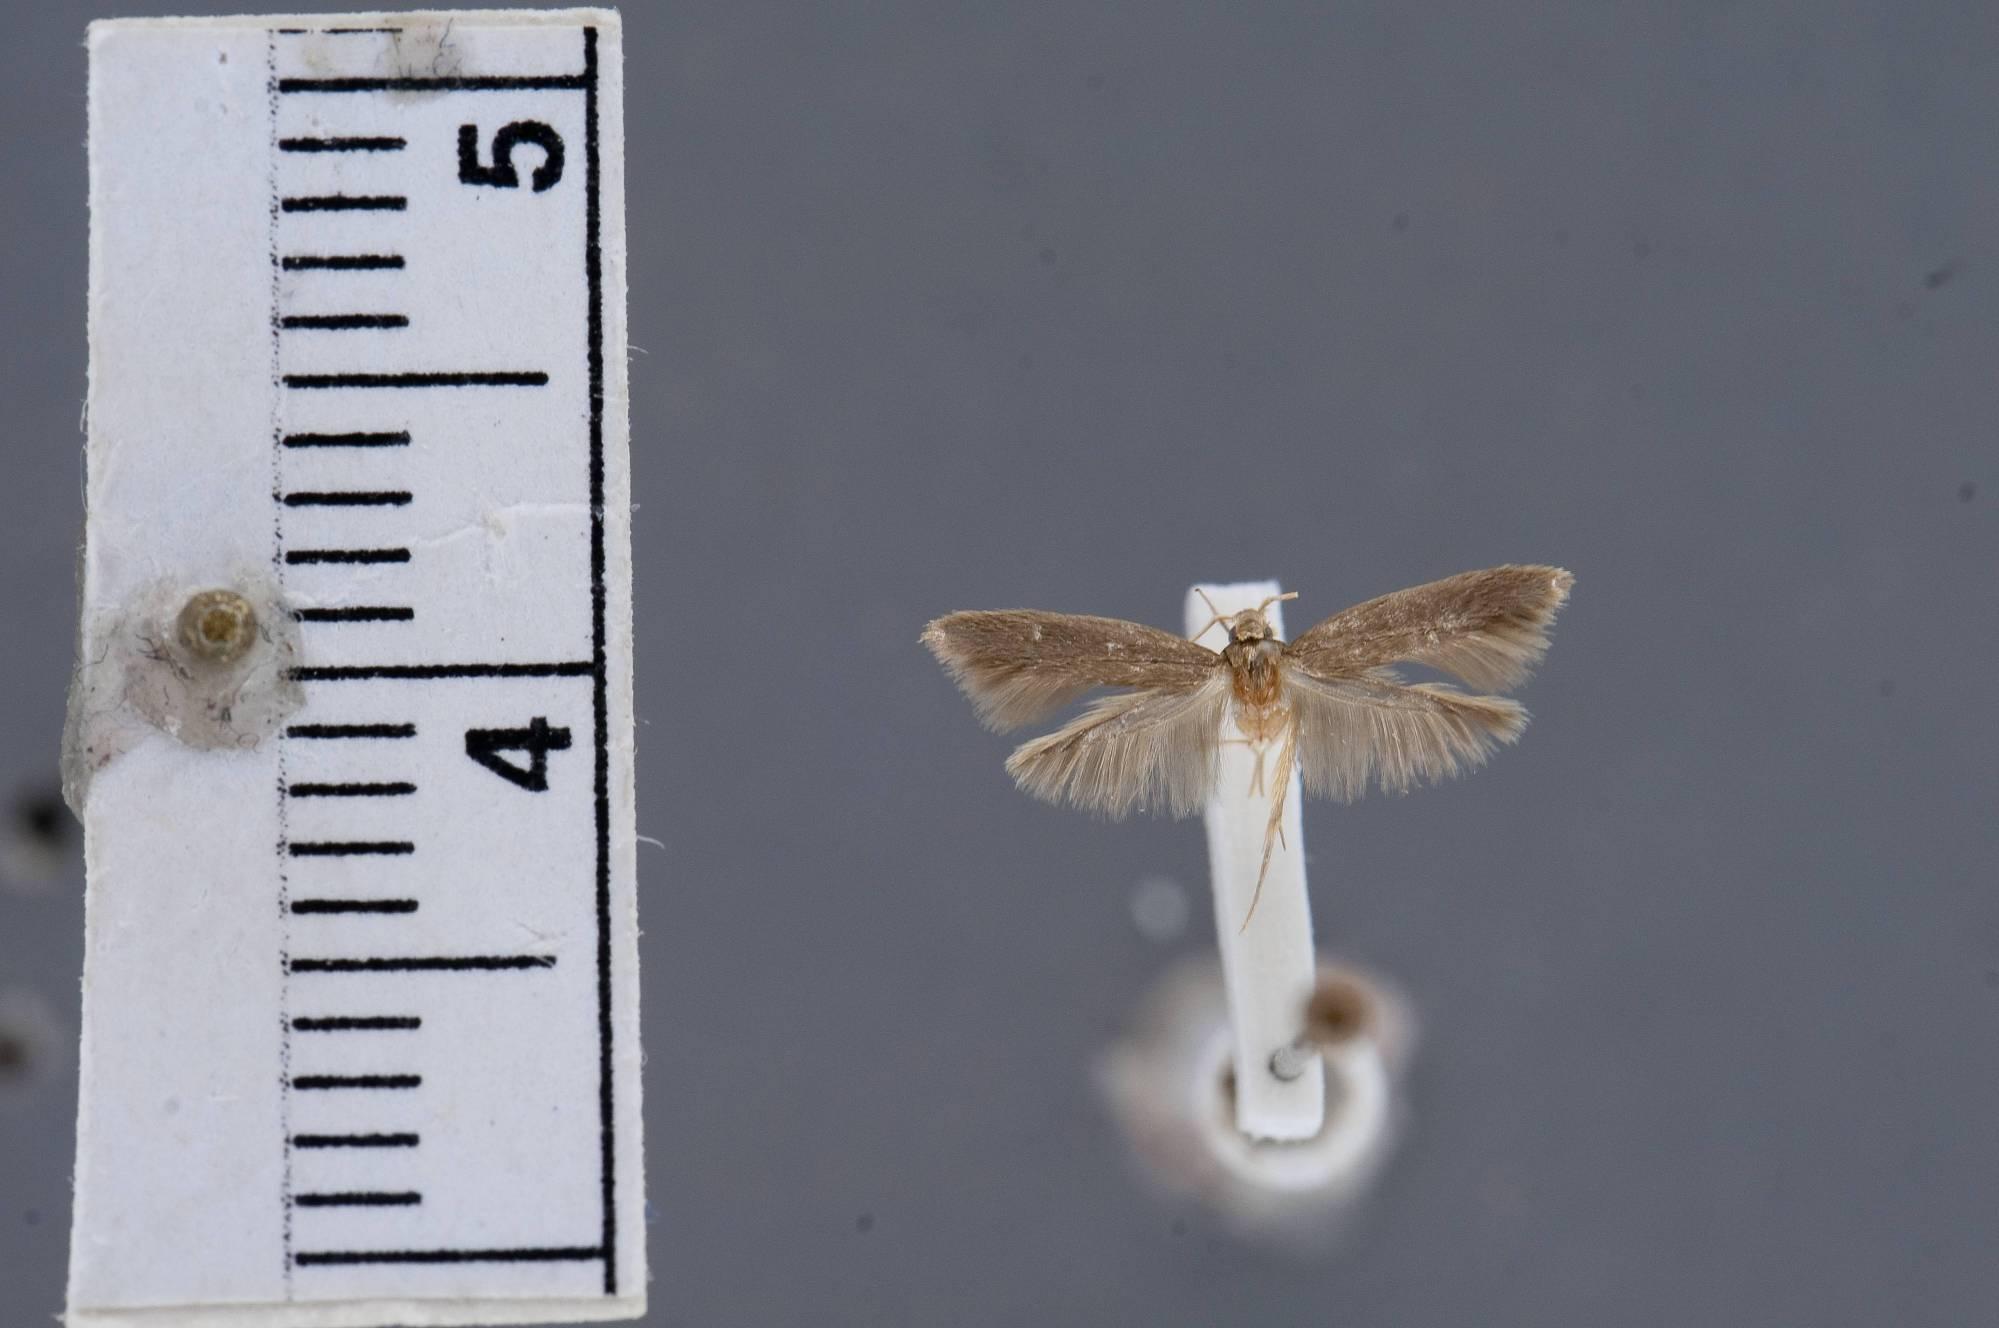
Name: Asymphorodes lucerna
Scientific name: Asymphorodes lucerna Clarke, 1986
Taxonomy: Animalia, Arthropoda, Insecta, Lepidoptera, Glossata, Cosmopterigidae, Cosmopteriginae
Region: J. F. Clarke
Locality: Tahuna; Fatu Hiva, Marquesas Islands, French Polynesia, France
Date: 27 Mar 1968